Fish! Philosophy

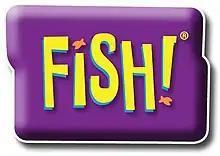
"Fish!" logo used by ChartHouse Learning

The Fish! Philosophy (styled FISH! Philosophy), modeled after the Pike Place Fish Market, is a business technique that is aimed at creating happy individuals in the workplace. John Christensen created this philosophy in 1998 to improve organizational culture. The central four ideas are: "play", "be there", "make their day", and "choose your attitude".